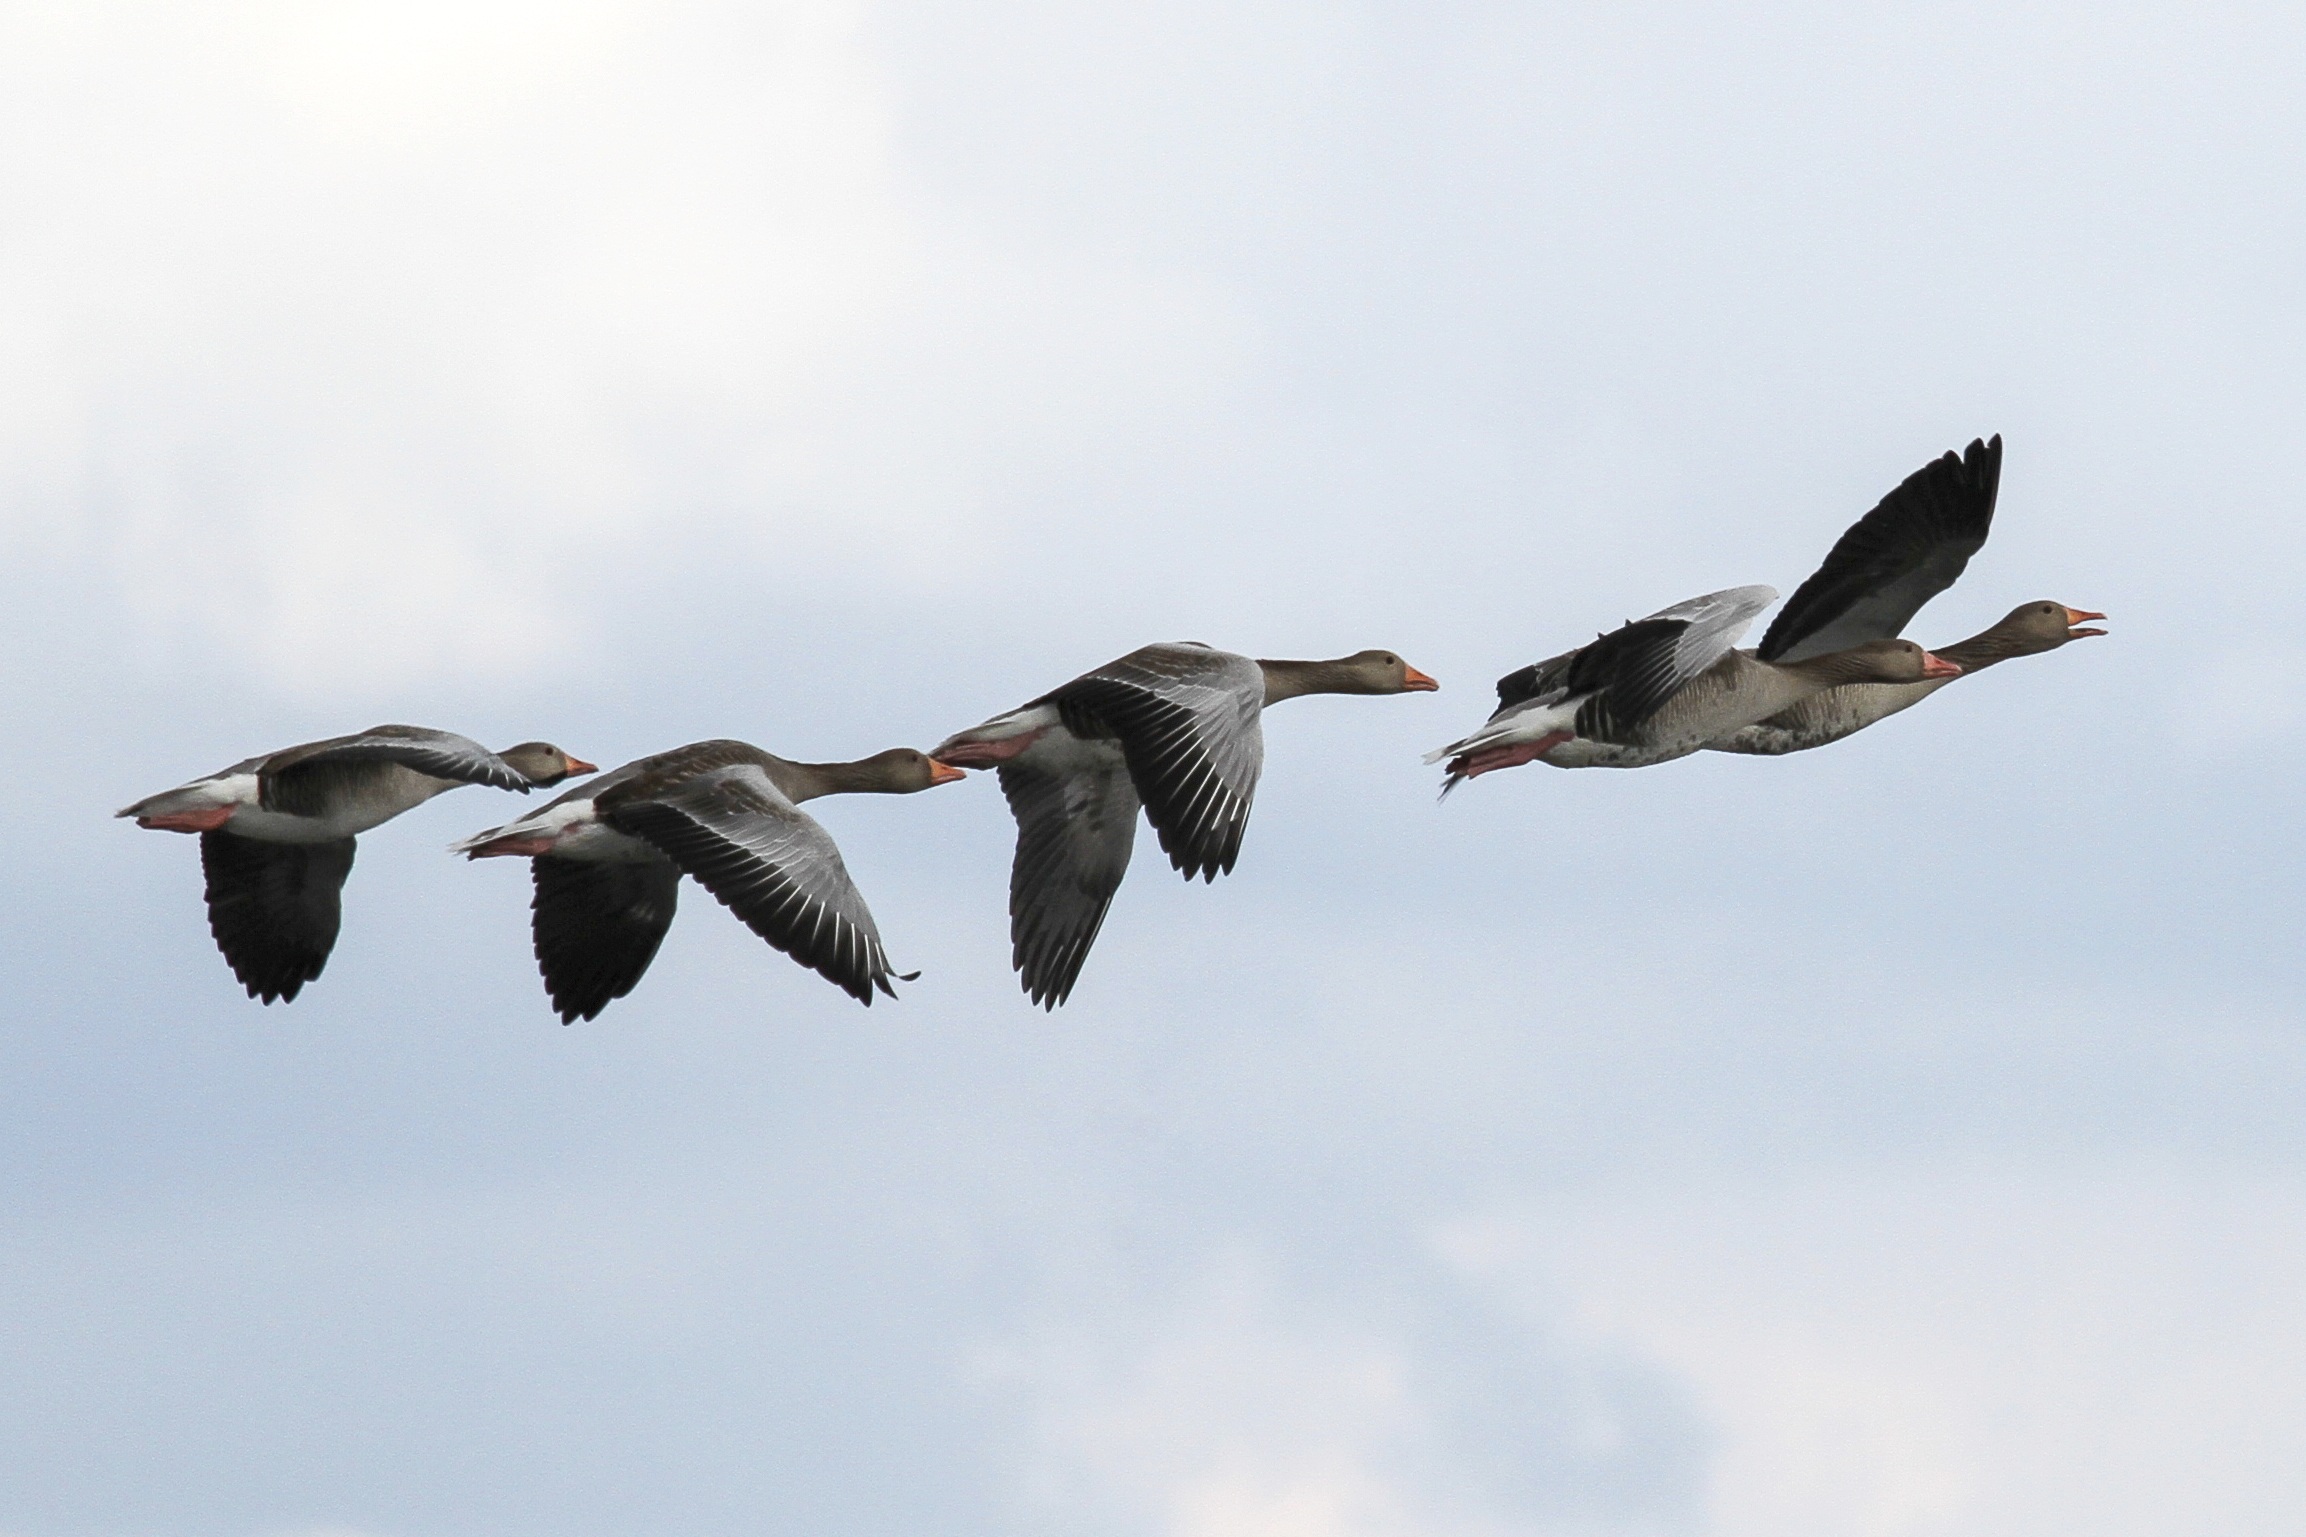
bird, wing, seabird, flock, flight, duck, goose, vertebrate, waterfowl, water bird, bird migration, m ritz, grey geese, conservation park, atmosphere of earth, animal migration, ducks geese and swans, mecklenburgische seenplatte